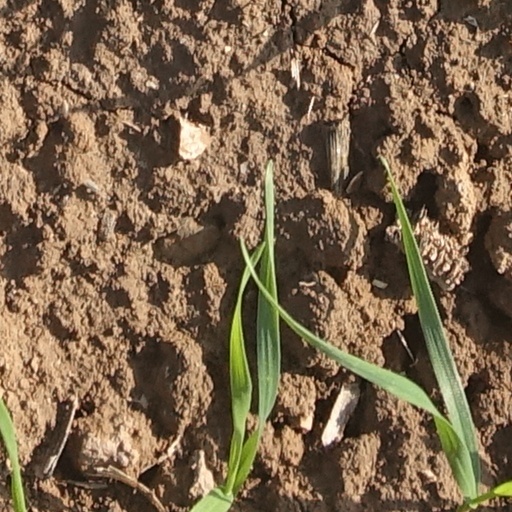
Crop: wheat